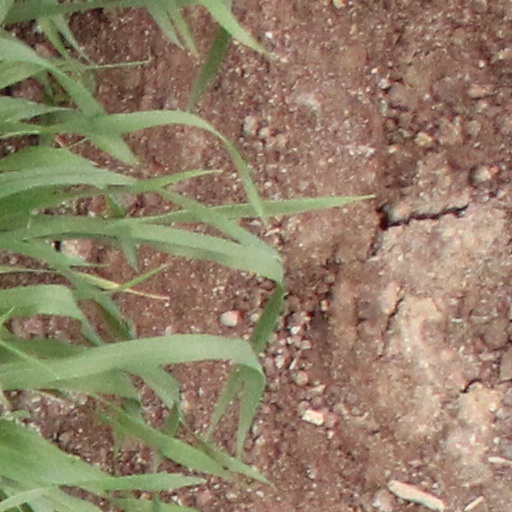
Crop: wheat